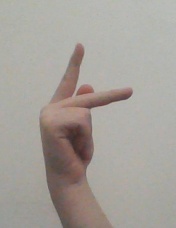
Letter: dha